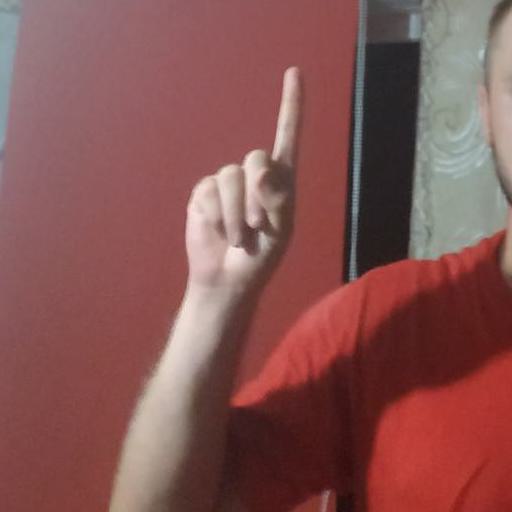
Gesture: one